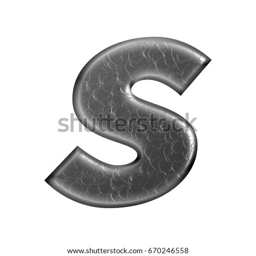
etched circular metal patterned uppercase or capital letter s in a 3d illustration with a shiny silver chrome metal surface and basic bold font isolated on a white background with clipping path .